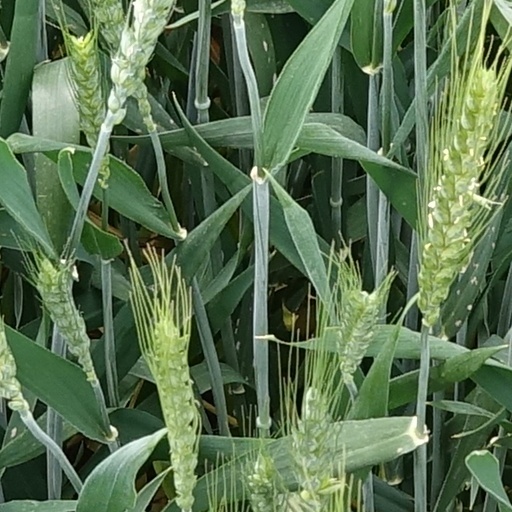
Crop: wheat